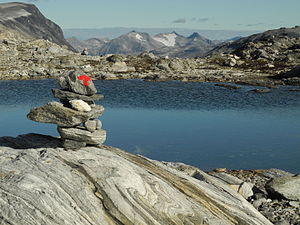
Tafjordfjeldene
T-mærket sti, udsigt mod den spidse Trollkyrkja mellem Muldal og Valldal.
Tafjordfjeldene er et bjergområde i Møre og Romsdal fylke og Oppland i Norge. De to højeste bjerge er Puttegga og Karitinden. Navnet kommer af Tafjord ved den inderste fjordarm som går ind mod bjergområdet. Ålesund-Sunnmøre Turistforening har hytter og vedligeholder løjper i området. Den største hytte ligger i Reindalen. Området afgrænses mod vestaf fylkesvej 63, mod syd af Ottadalen og mod nord af Romsdalen og Langfjelldalen. Mod sydøst overlapper området dels med Reinheimen nationalpark.